United States aviator badges

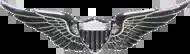
United States Army Aviator Badge ("basic" grade)

During World War II, with the rise of the Army Air Forces (USAAF), a second series of aviator badges were issued to include a design that has survived to the modern day. The Pilot Badge was issued in three degrees, including Pilot, Senior Pilot, and Command Pilot. A polished silver colored version of these badges is currently used as the United States Air Force Pilot Badges.